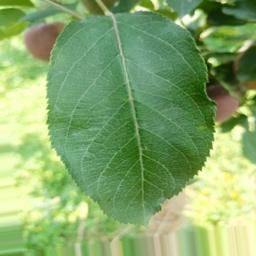
Label: Healthy